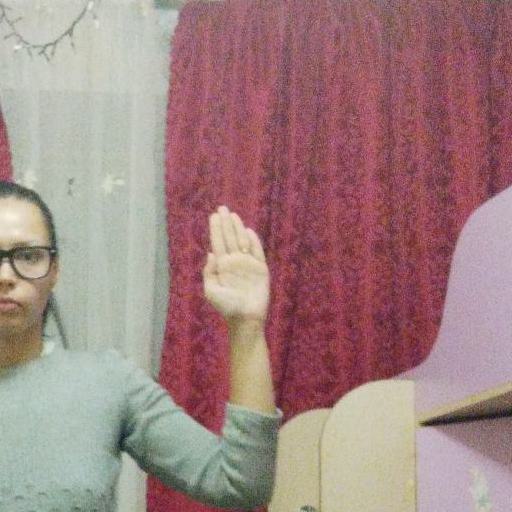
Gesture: stop